Jeff Brooks

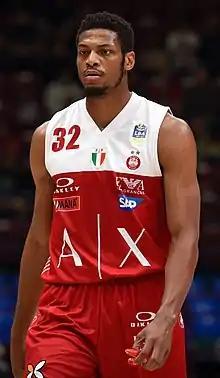
Brooks in October 2018

Jeff Brooks (born June 12, 1989) is an American-born naturalized Italian professional basketball player for Trieste of the Italian Lega Basket Serie A (LBA). He also represents the Italian national team.